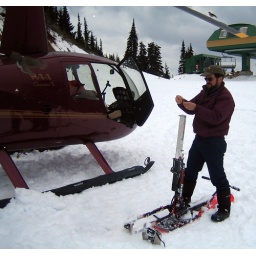
Don Arney works on an early prototype, near the top of the green chair lift at Mount Washington Alpine Resort.